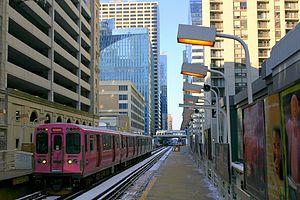
State/Lake est une station du métro de Chicago sur le nord du Loop. Il s’agit d'une des plus grandes stations du métro de Chicago, cinq lignes s’y croisent.
Le métro de Chicago est un réseau de transport en commun ferré qui dessert une grande partie de la ville de Chicago et de sa proche agglomération, il est principalement connu pour une de ses particularités : il est en grande partie aérien.
La ligne rose du métro de Chicago est la ligne la plus récente du réseau, elle est longue de 18 kilomètres et comporte 22 stations. Elle fut ouverte le 25 juin 2006 dans le cadre du redéploiement de la ligne bleue et de la scission des branches vers 54/Cermak et vers Forest Park.